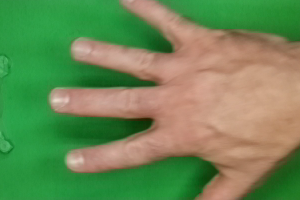
Label: paper